USS Hogan

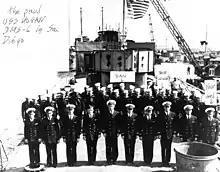

"Hogan" received six battle stars for World War II service, for sinking four submarines and bringing down two planes.